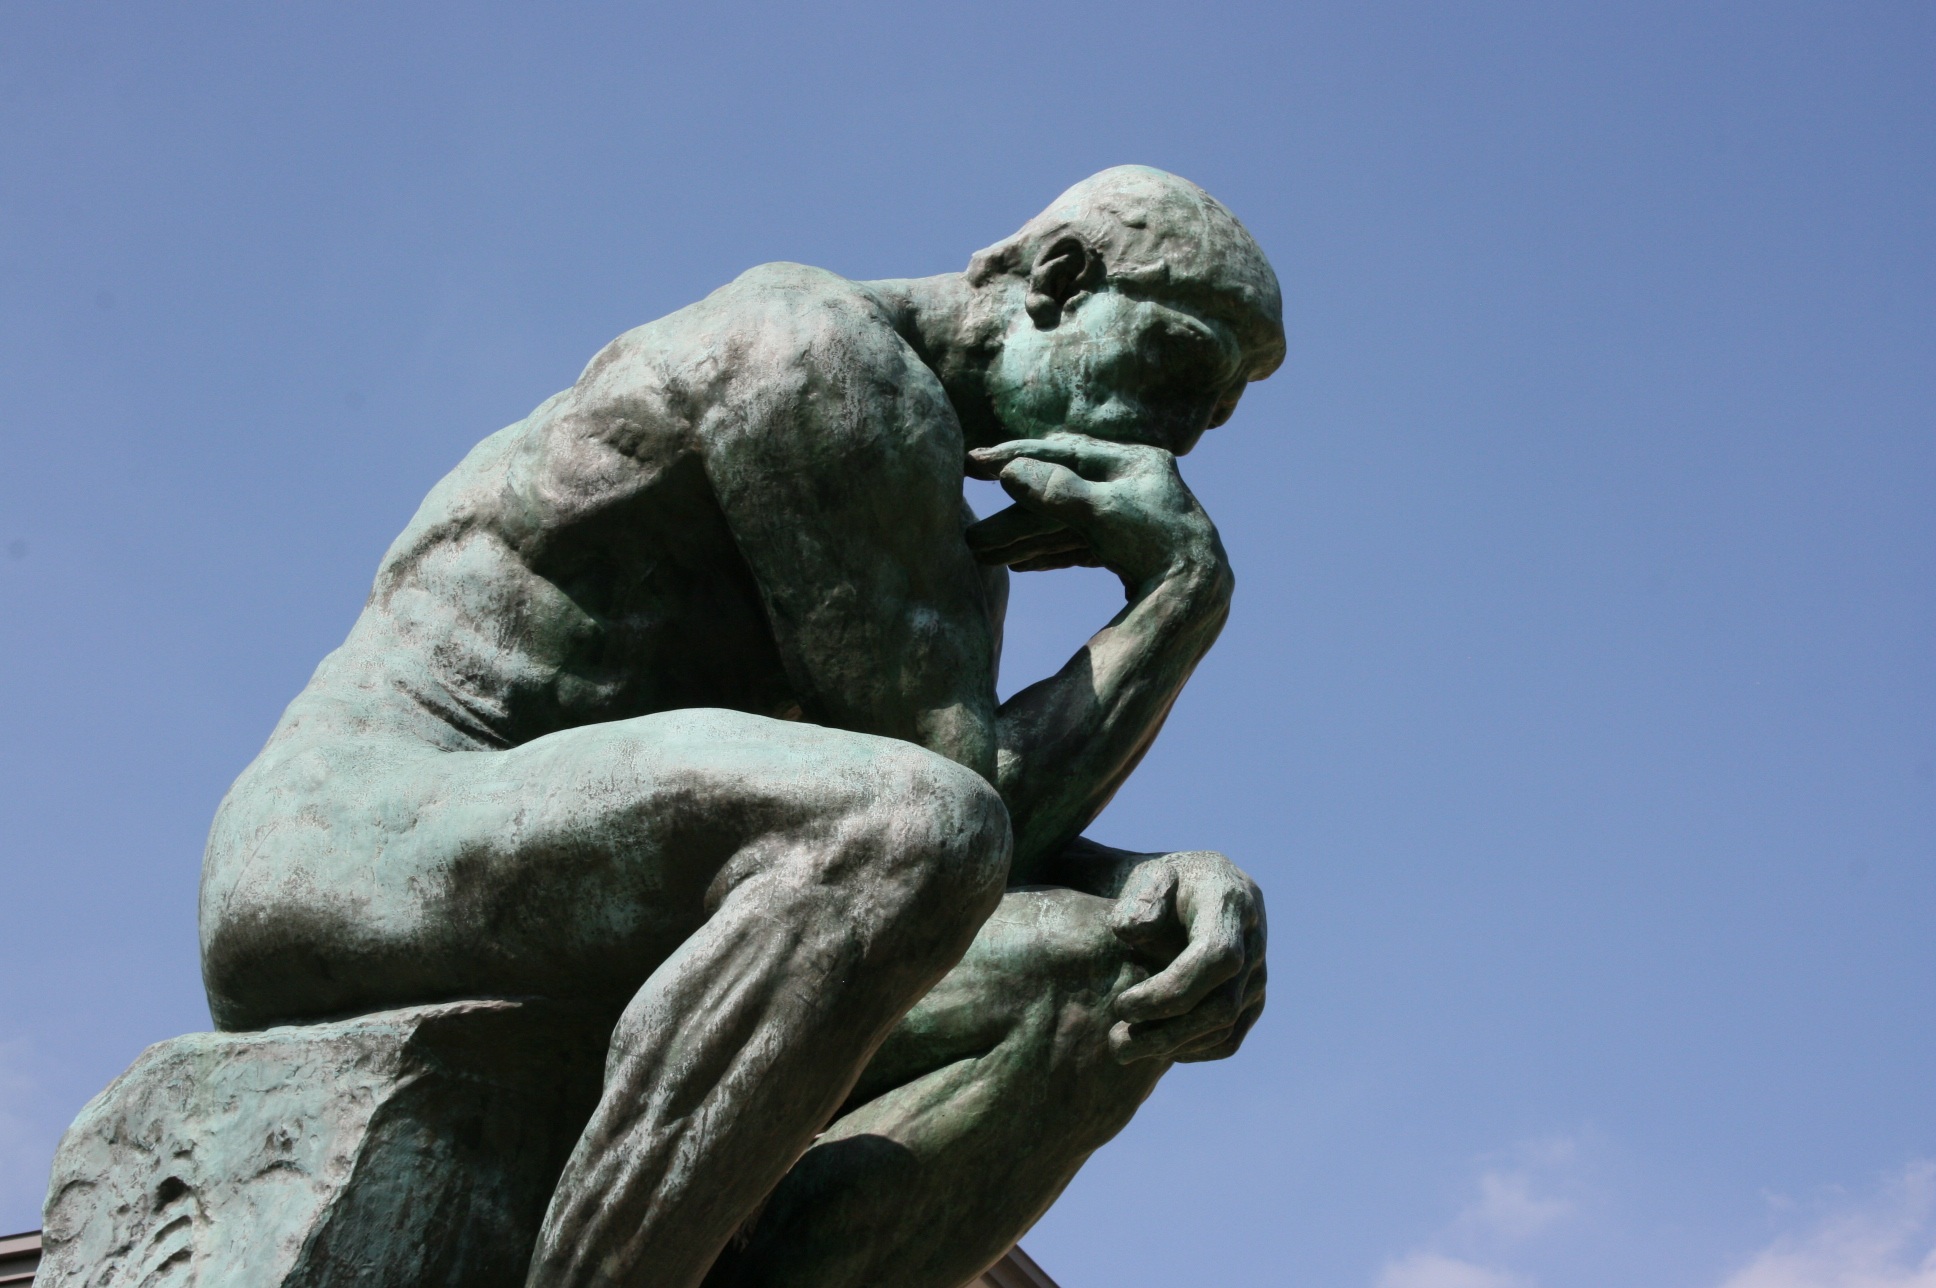
rock, monument, statue, sculpture, art, rodin, the thinker, rodin museum